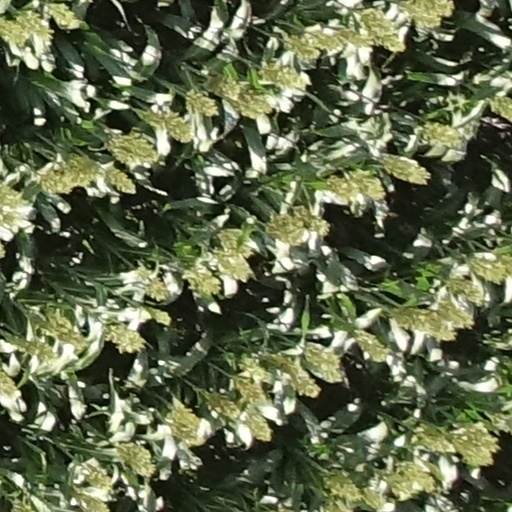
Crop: sorghum